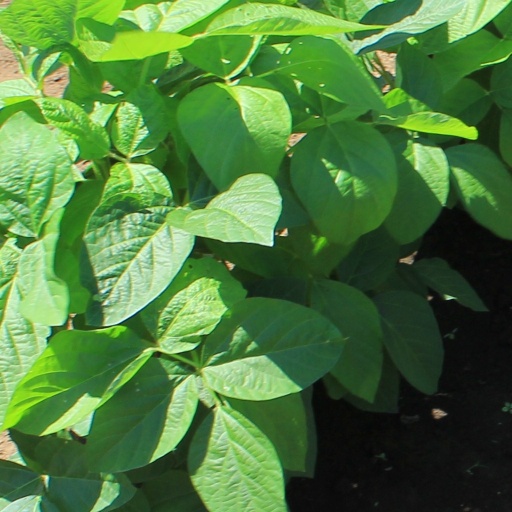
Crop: soybean